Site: brandenburg
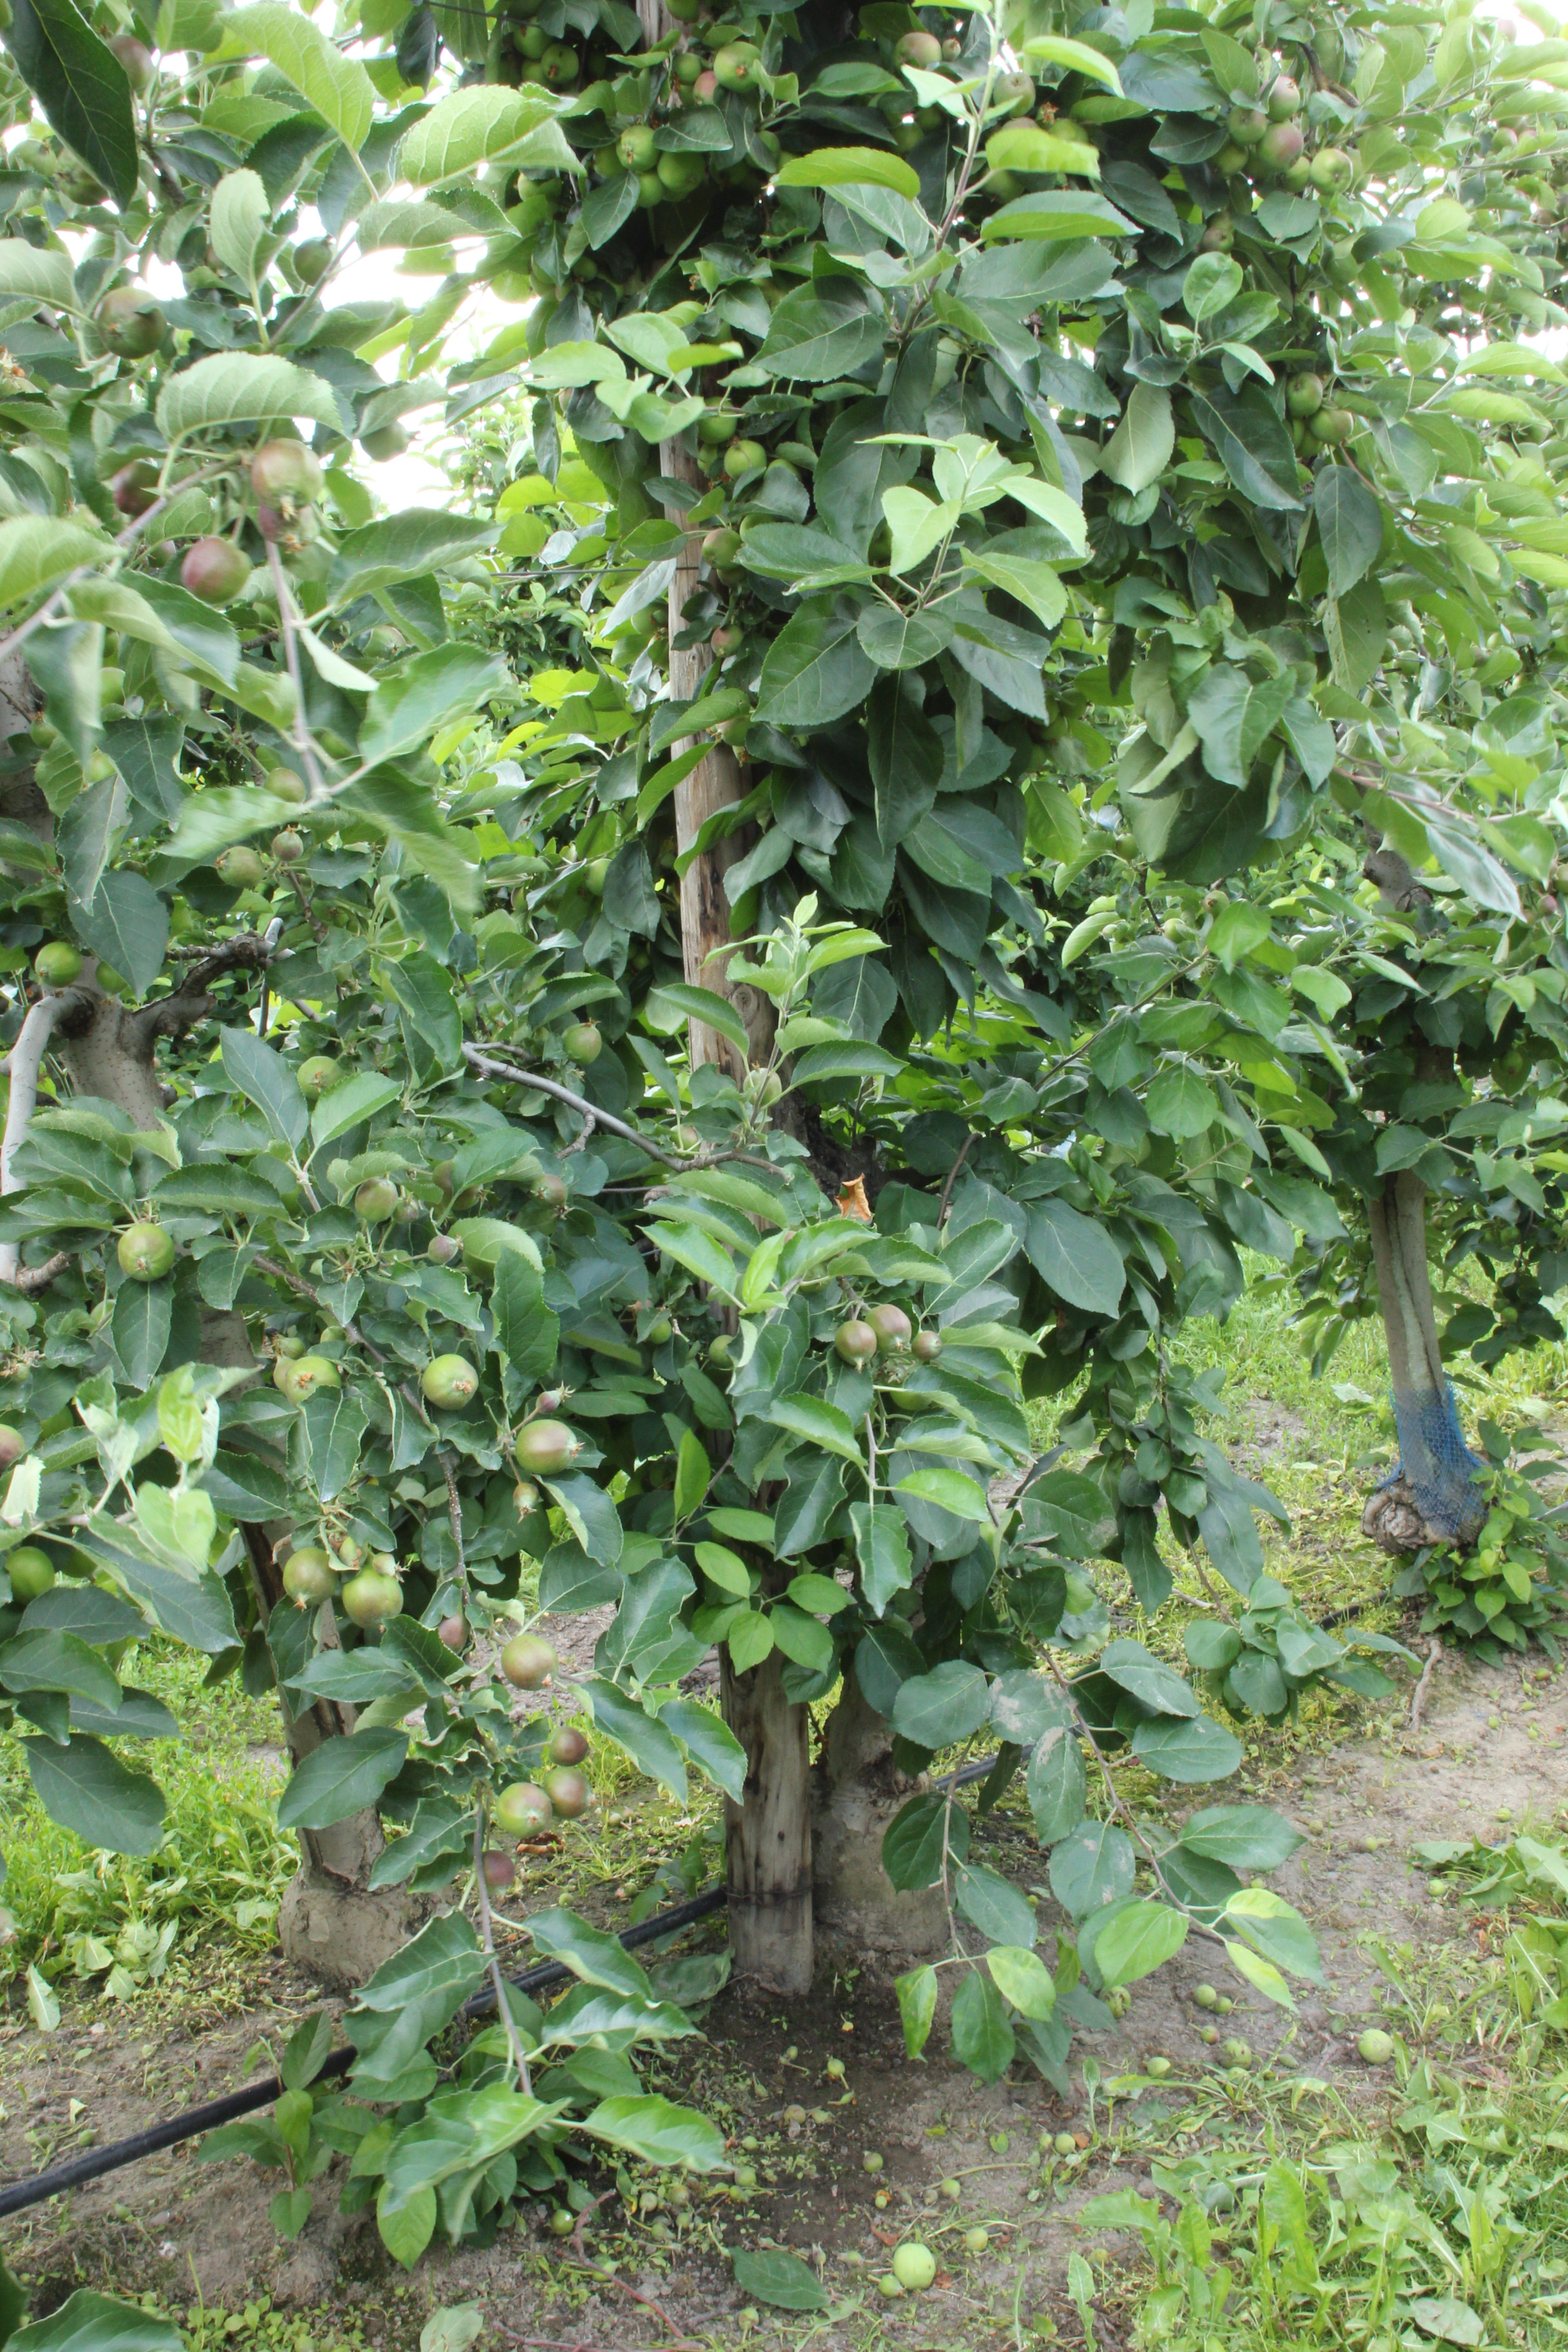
Growth stage (BBCH 73): Development of fruit